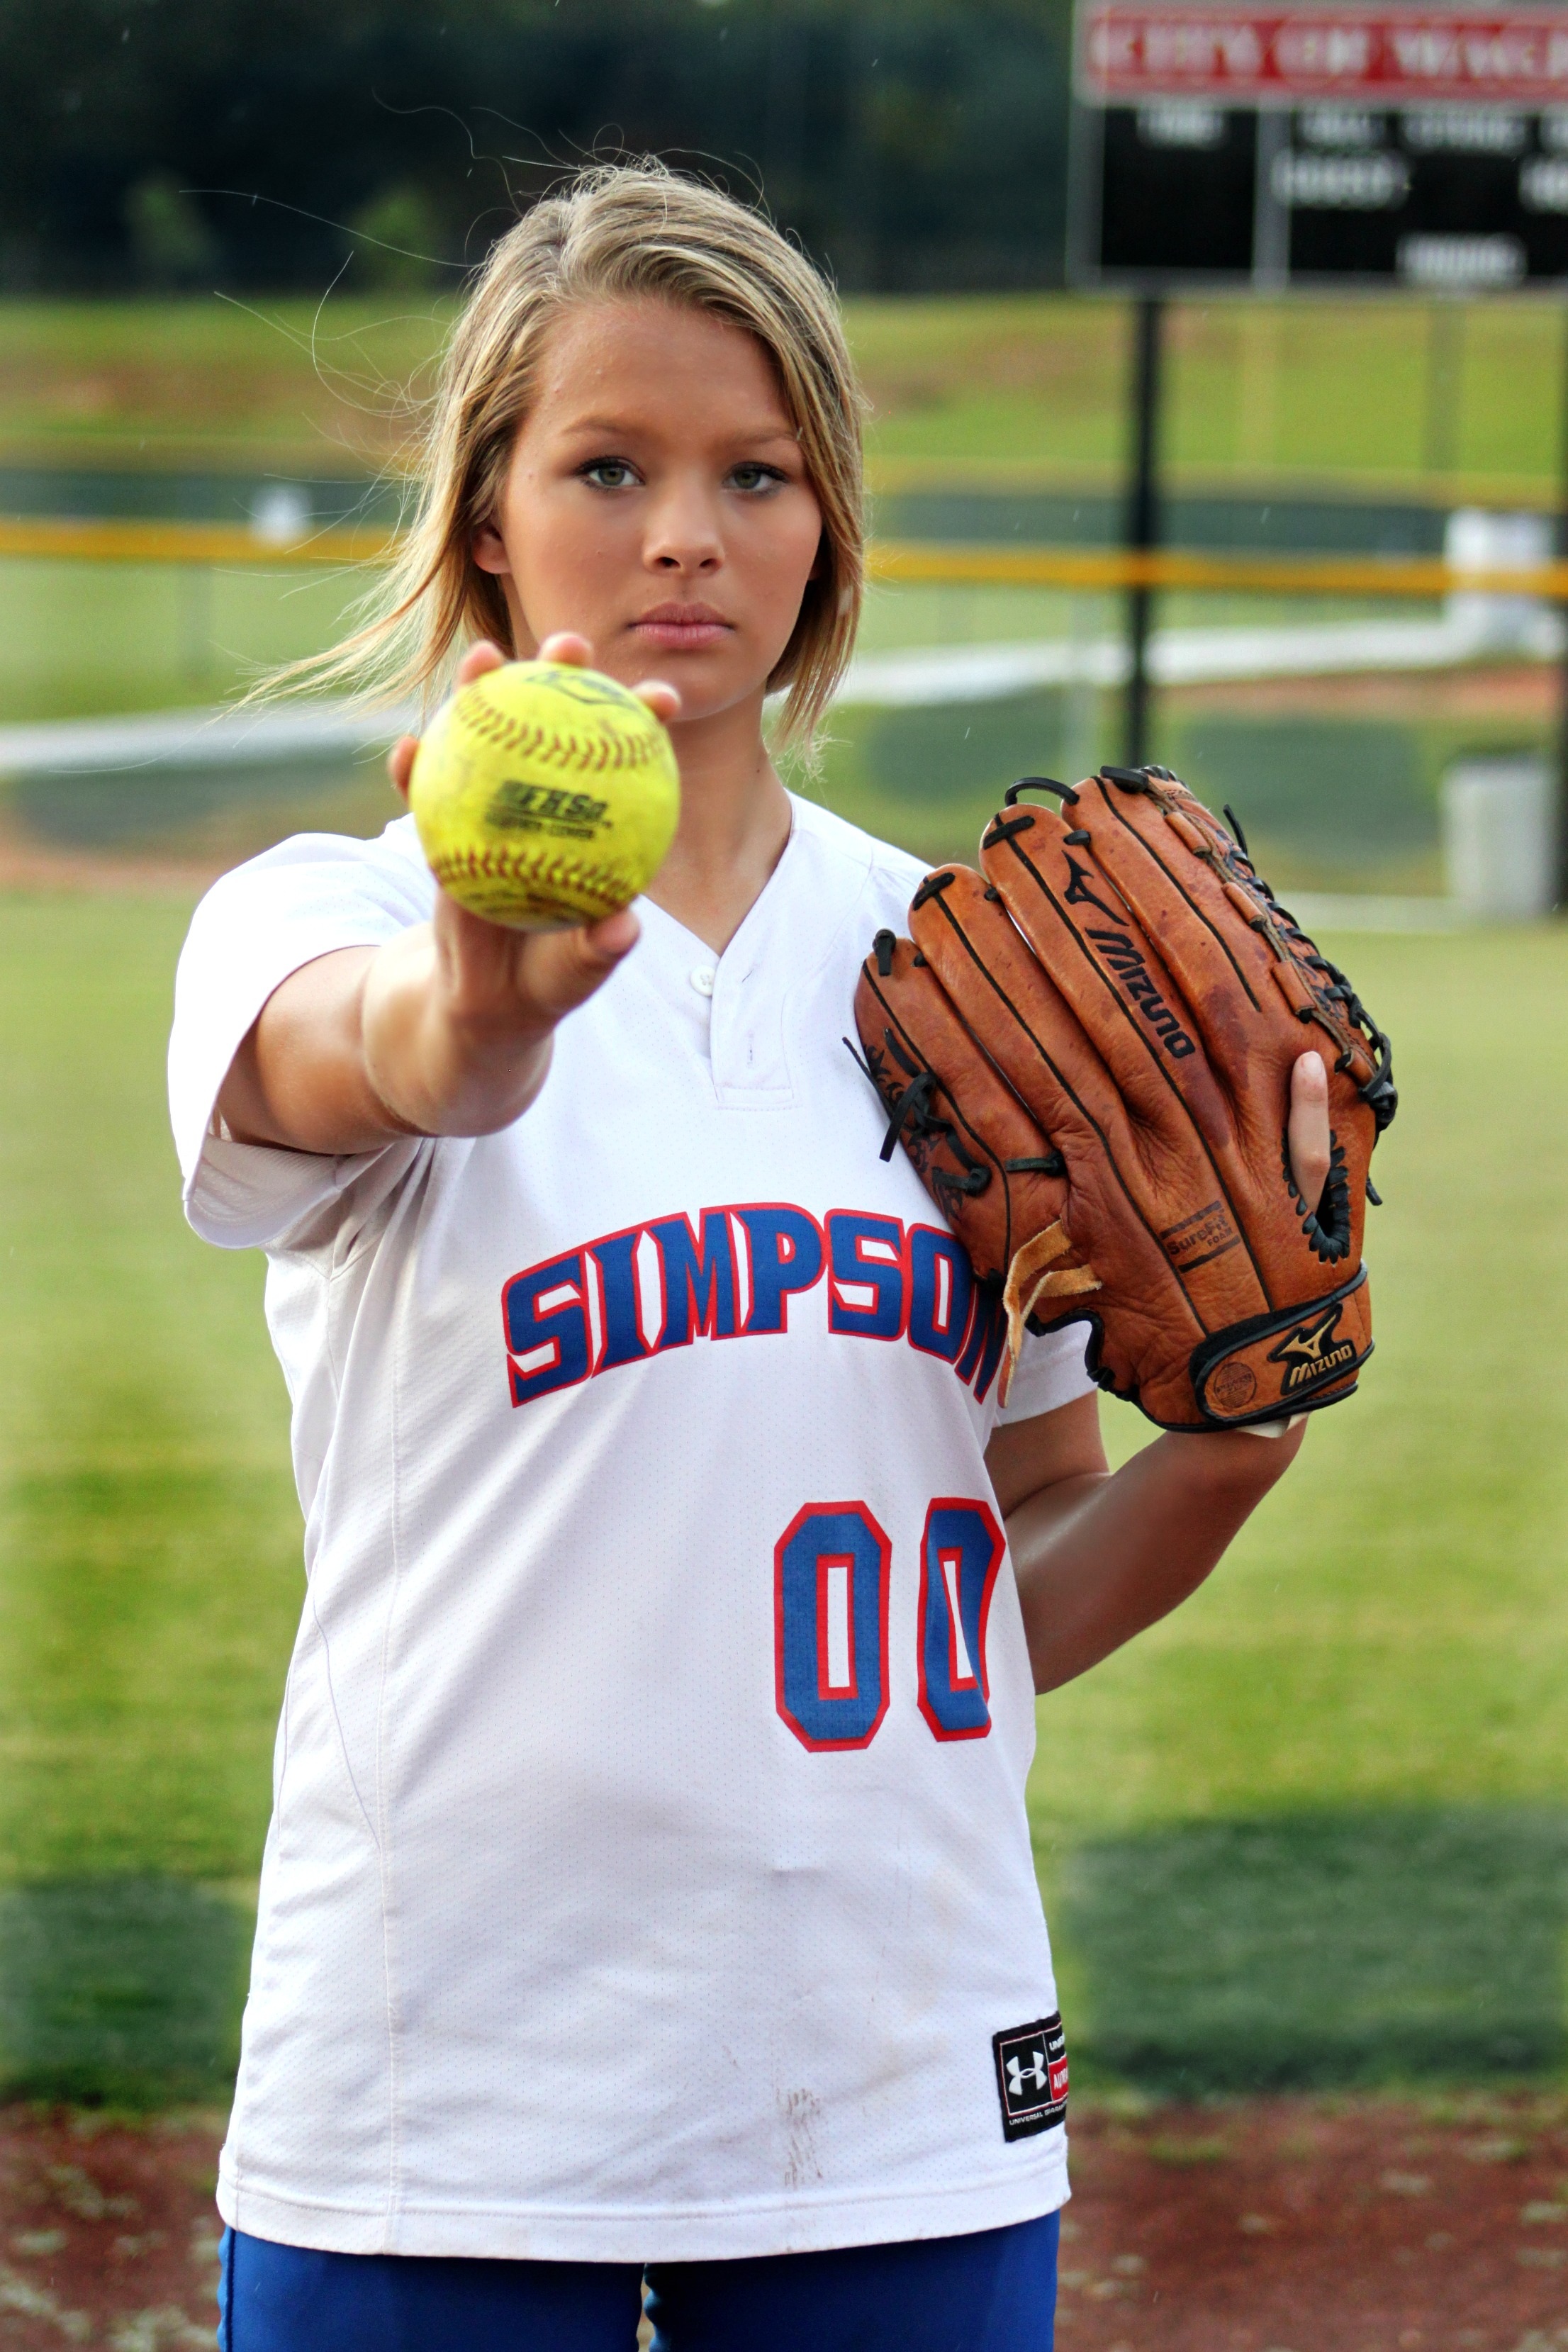
baseball, glove, sport, female, athletic, soccer, player, outdoors, sports, athlete, tournament, football player, softball, ball game, team sport, fastpitch, competition event